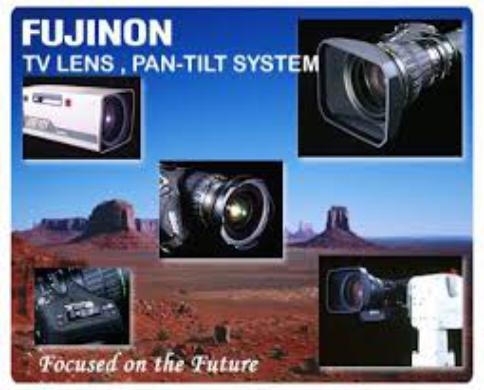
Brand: Fujinon
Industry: Electronic